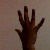
The image shows a hand gesture representing the number 5 in Indian Sign Language.